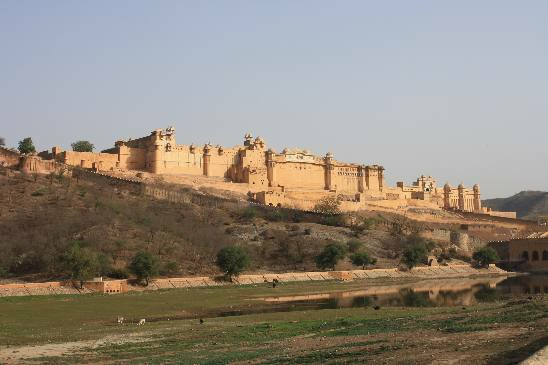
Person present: No